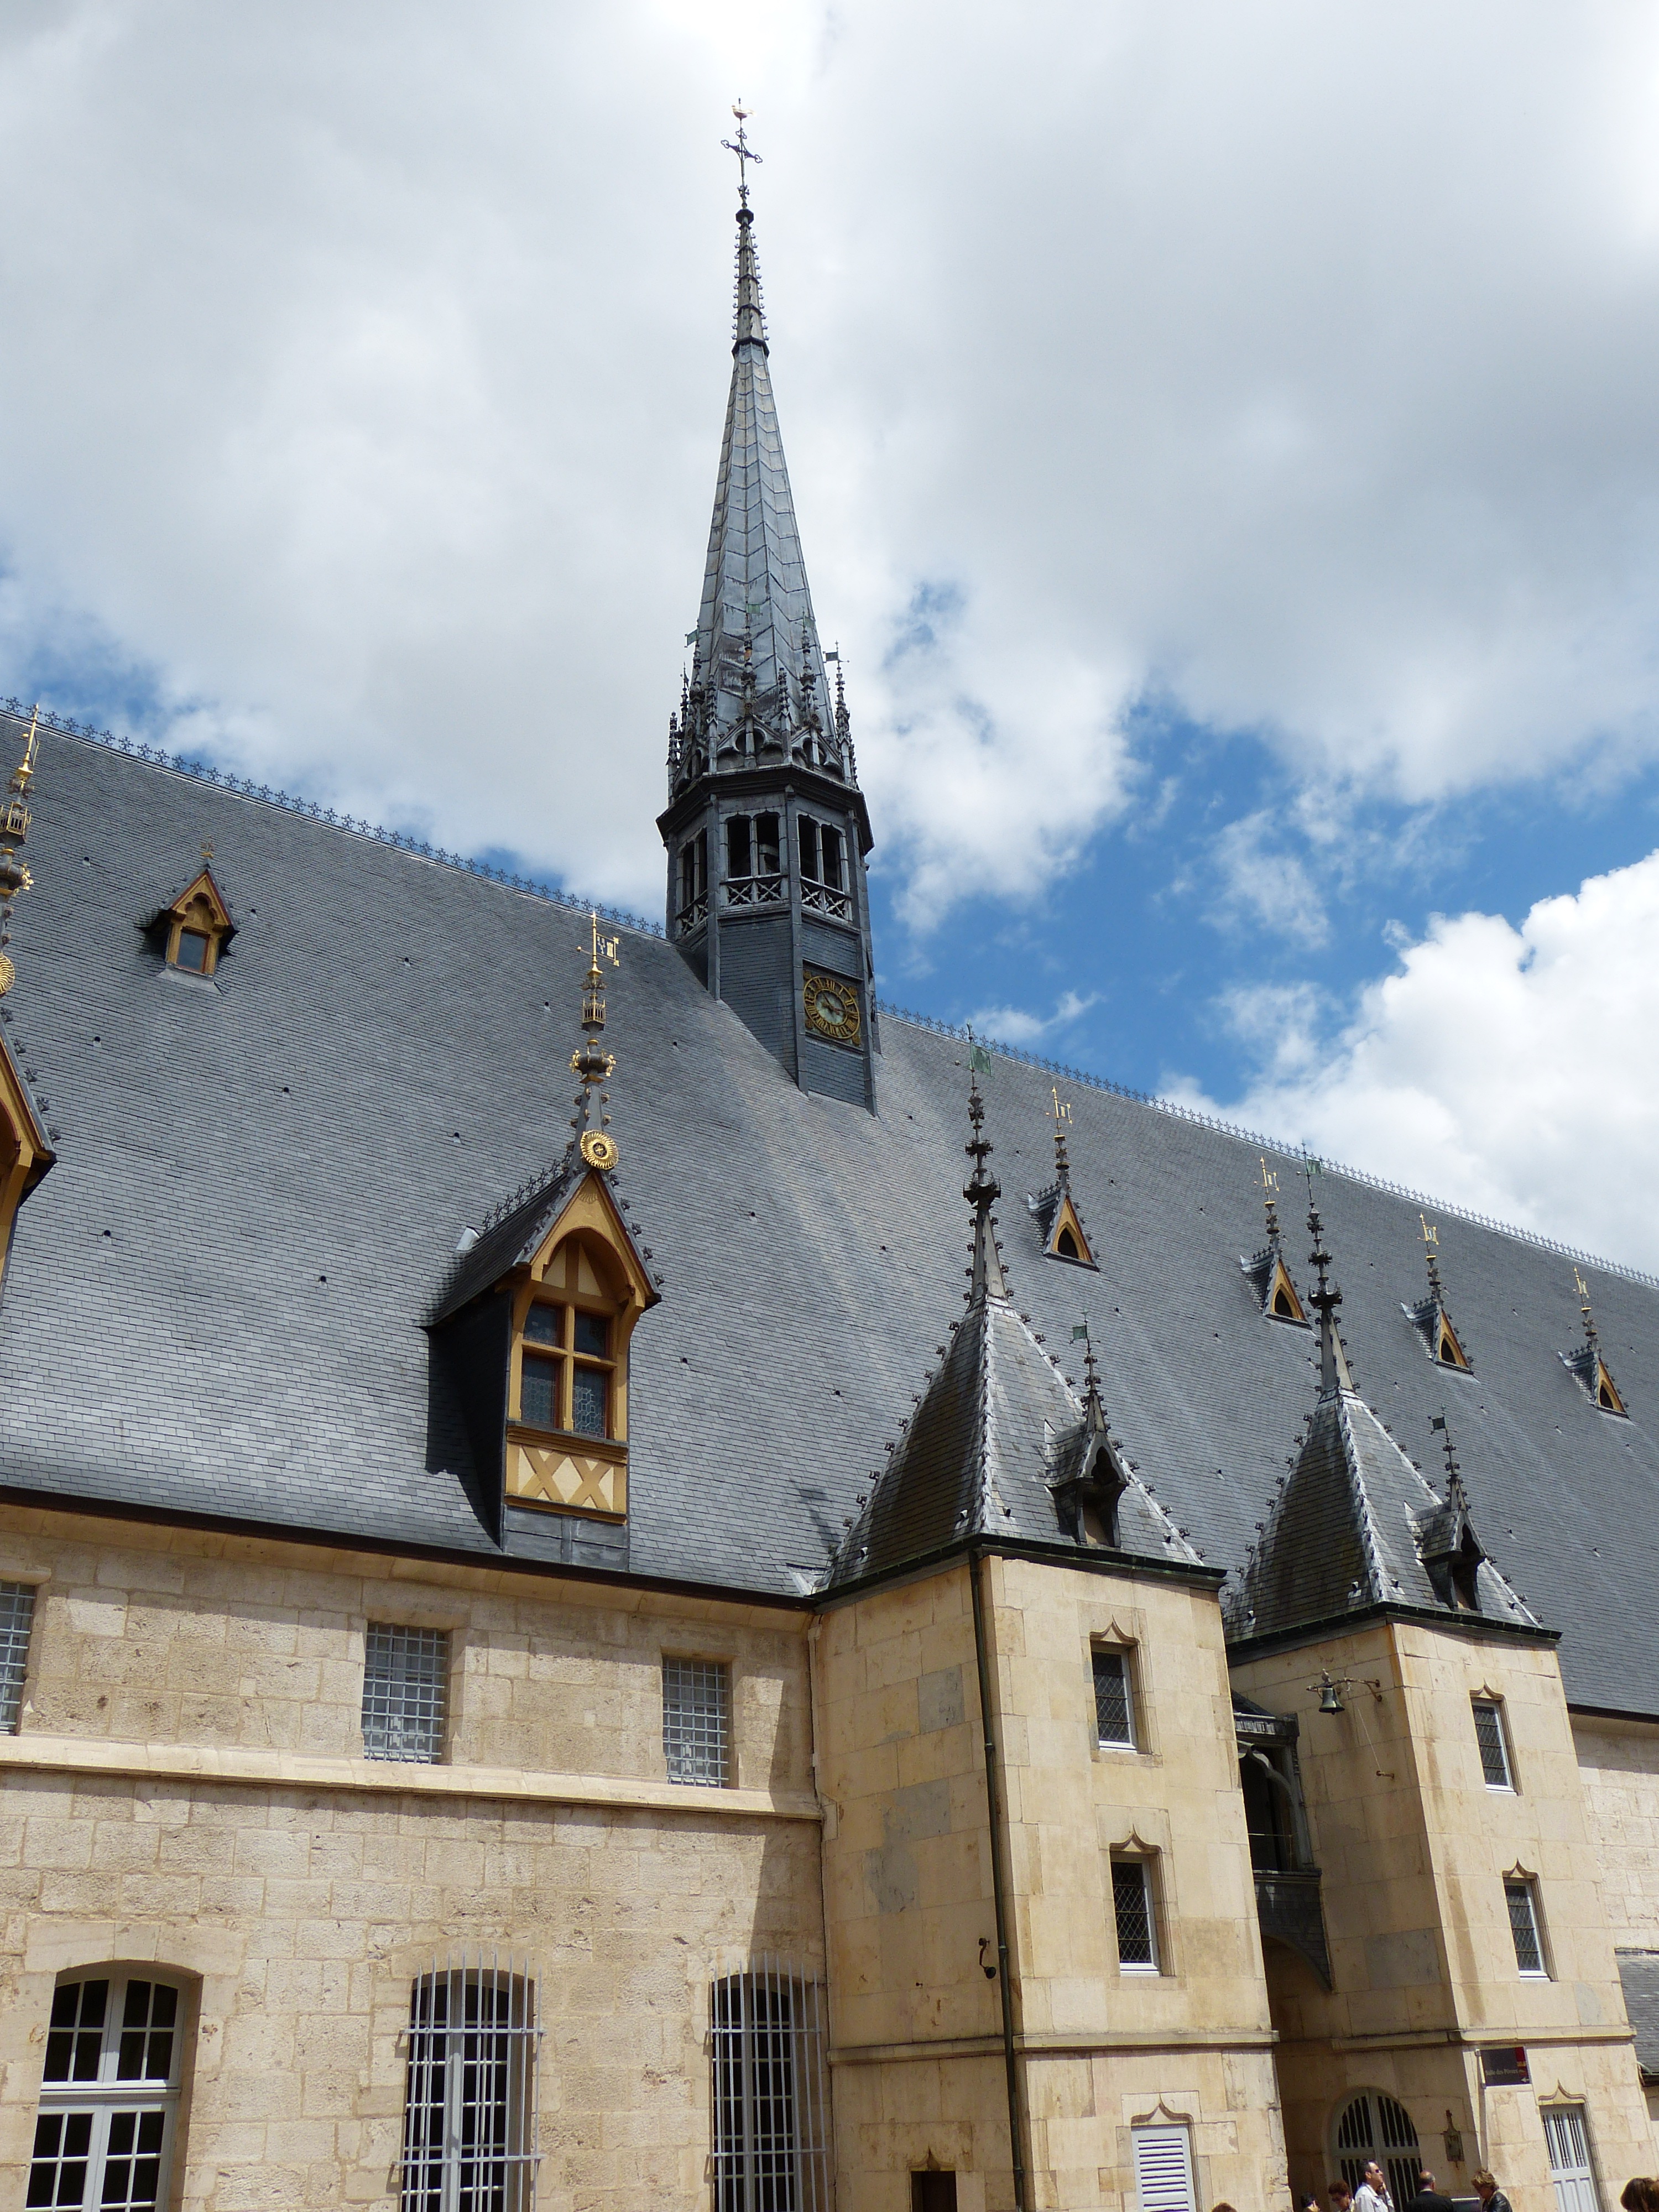
snow, winter, architecture, town, roof, building, chateau, cityscape, france, tower, landmark, facade, church, cathedral, tourism, brick, season, place of worship, bell tower, world heritage, places of interest, spire, steeple, monastery, unesco, historically, middle ages, beaune, hospice, burgundy, unesco world heritage site, unesco world heritage, hotel de dieu